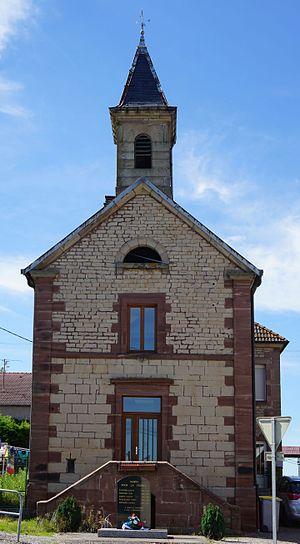
Mairie de Villargent.
Villargent est une commune française, située dans le département de la Haute-Saône en région Bourgogne-Franche-Comté.